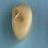
Maize quality: Good